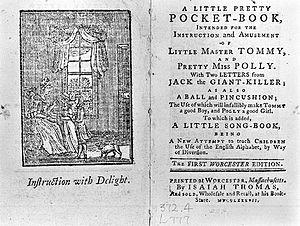
John Newbery est un éditeur britannique, le premier à faire de la littérature enfantine une branche durable et profitable de l'édition littéraire. Il soutient par ailleurs et publie les œuvres de Christopher Smart, Oliver Goldsmith et Samuel Johnson.